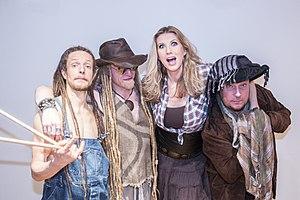
Rednex est un groupe de musique suédois, qui a atteint une renommée internationale grâce au titre Cotton-Eyed Joe en 1995.